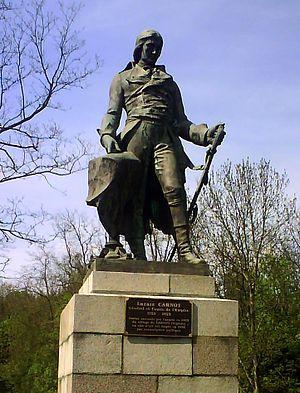
Statue de Lazare Carnot - Mont National - Obernai - Alsace
Obernai [obɛʁnɛ] est une commune française, située dans le département du Bas-Rhin en région Grand Est.